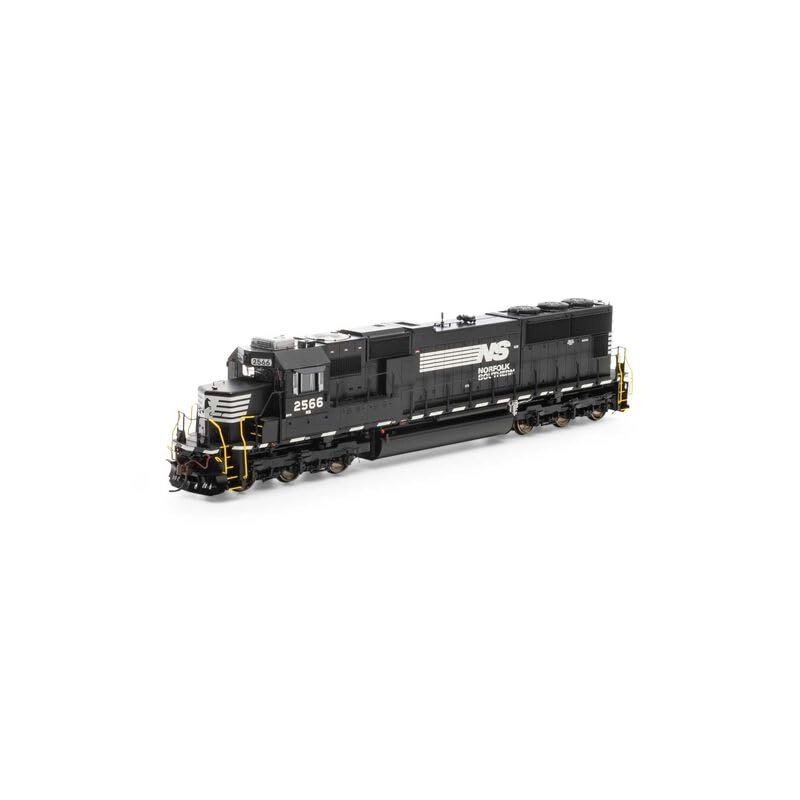
Athearn ATHG75827 HO SD70 w/DCC & Sound, Norfolk Southern #2566
Brand: AltaRail
Category: Arts & Entertainment > Hobbies & Creative Arts > Collectibles > Scale Models > Trains